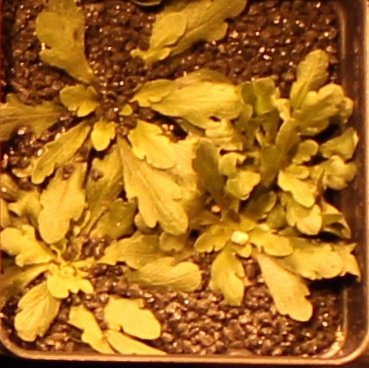
Label: Horseweed